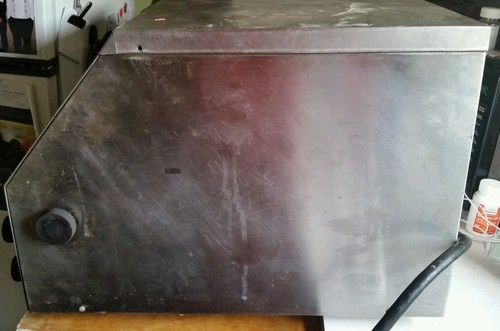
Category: toaster